Outside the Law (1930 film)

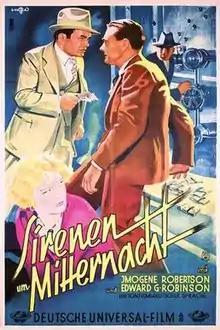
1930 theatrical poster (German)

Outside the Law is a 1930 American Pre-Code crime film directed by Tod Browning and starring Edward G. Robinson. The picture is a remake of the 1920 film of the same name, starring Lon Chaney which was also directed by Browning.